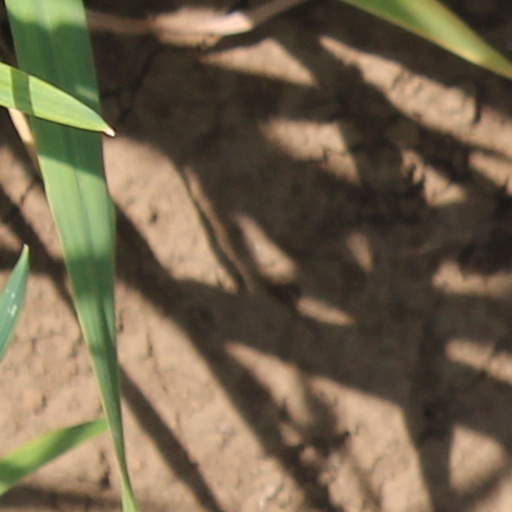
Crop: wheat